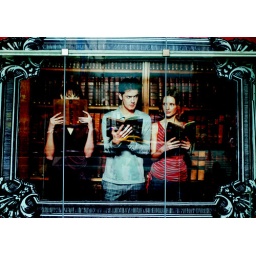
Huge poster on building wall in Bangkok